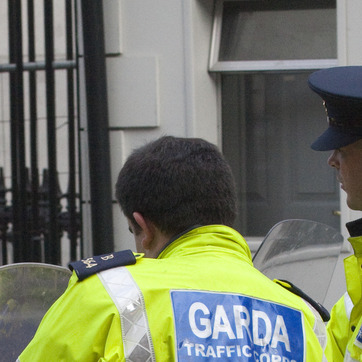
Material: hair